Invergordon mutiny

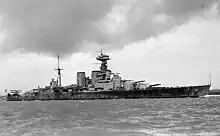
around the time of the mutiny

In the afternoon, Tomkinson again informed the Admiralty of the situation and its chief cause, asking for an early decision to be communicated and stating he did not believe it would be possible to restore order, or prevent further deterioration of the situation, until a decision was received. He finally received a reply at 20:00, instructing him to inform sailors that the existing pay rates would remain in force until the end of the month and that the Admiralty expected the men to uphold the traditions of service and carry out their duties. The Admiralty stated that the cut in pay was only 10%, but this ignored the situation for those on the old pay rate. In a second telegram, Tomkinson was instructed to resume exercises as soon as he had completed his investigations into the complaints. Tomkinson believed that this response showed he had failed to communicate the gravity of the situation and replied that it would be impossible to resume exercises in the circumstances. Incitement to stop work was spreading from deck to deck: crews on "Norfolk" and "Adventure" had joined those on "Rodney" and "Valiant" in performing only essential duties, with "Dorsetshire" and "Hood" set to follow suit. There were also reports that some petty officers, who had continued to follow orders although they had not attempted to get junior ratings to return to work, were starting to join the strike.